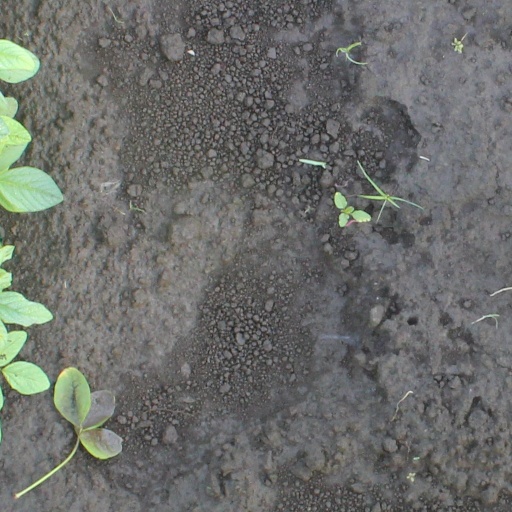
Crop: soybean